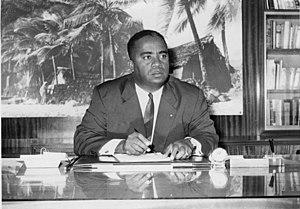
Dans son bureau au ministère de l'intérieur à Antananarivo
André Resampa est un homme politique malgache.